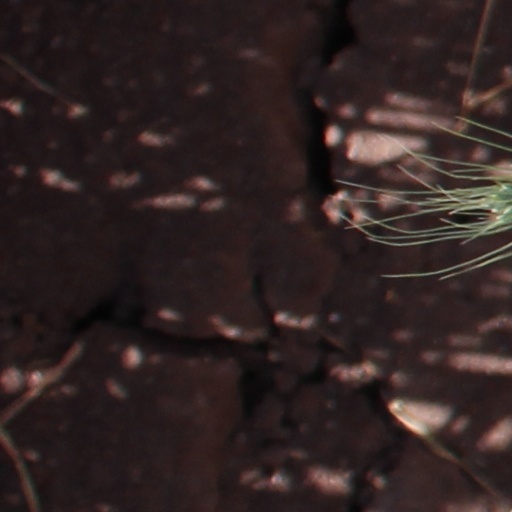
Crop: wheat